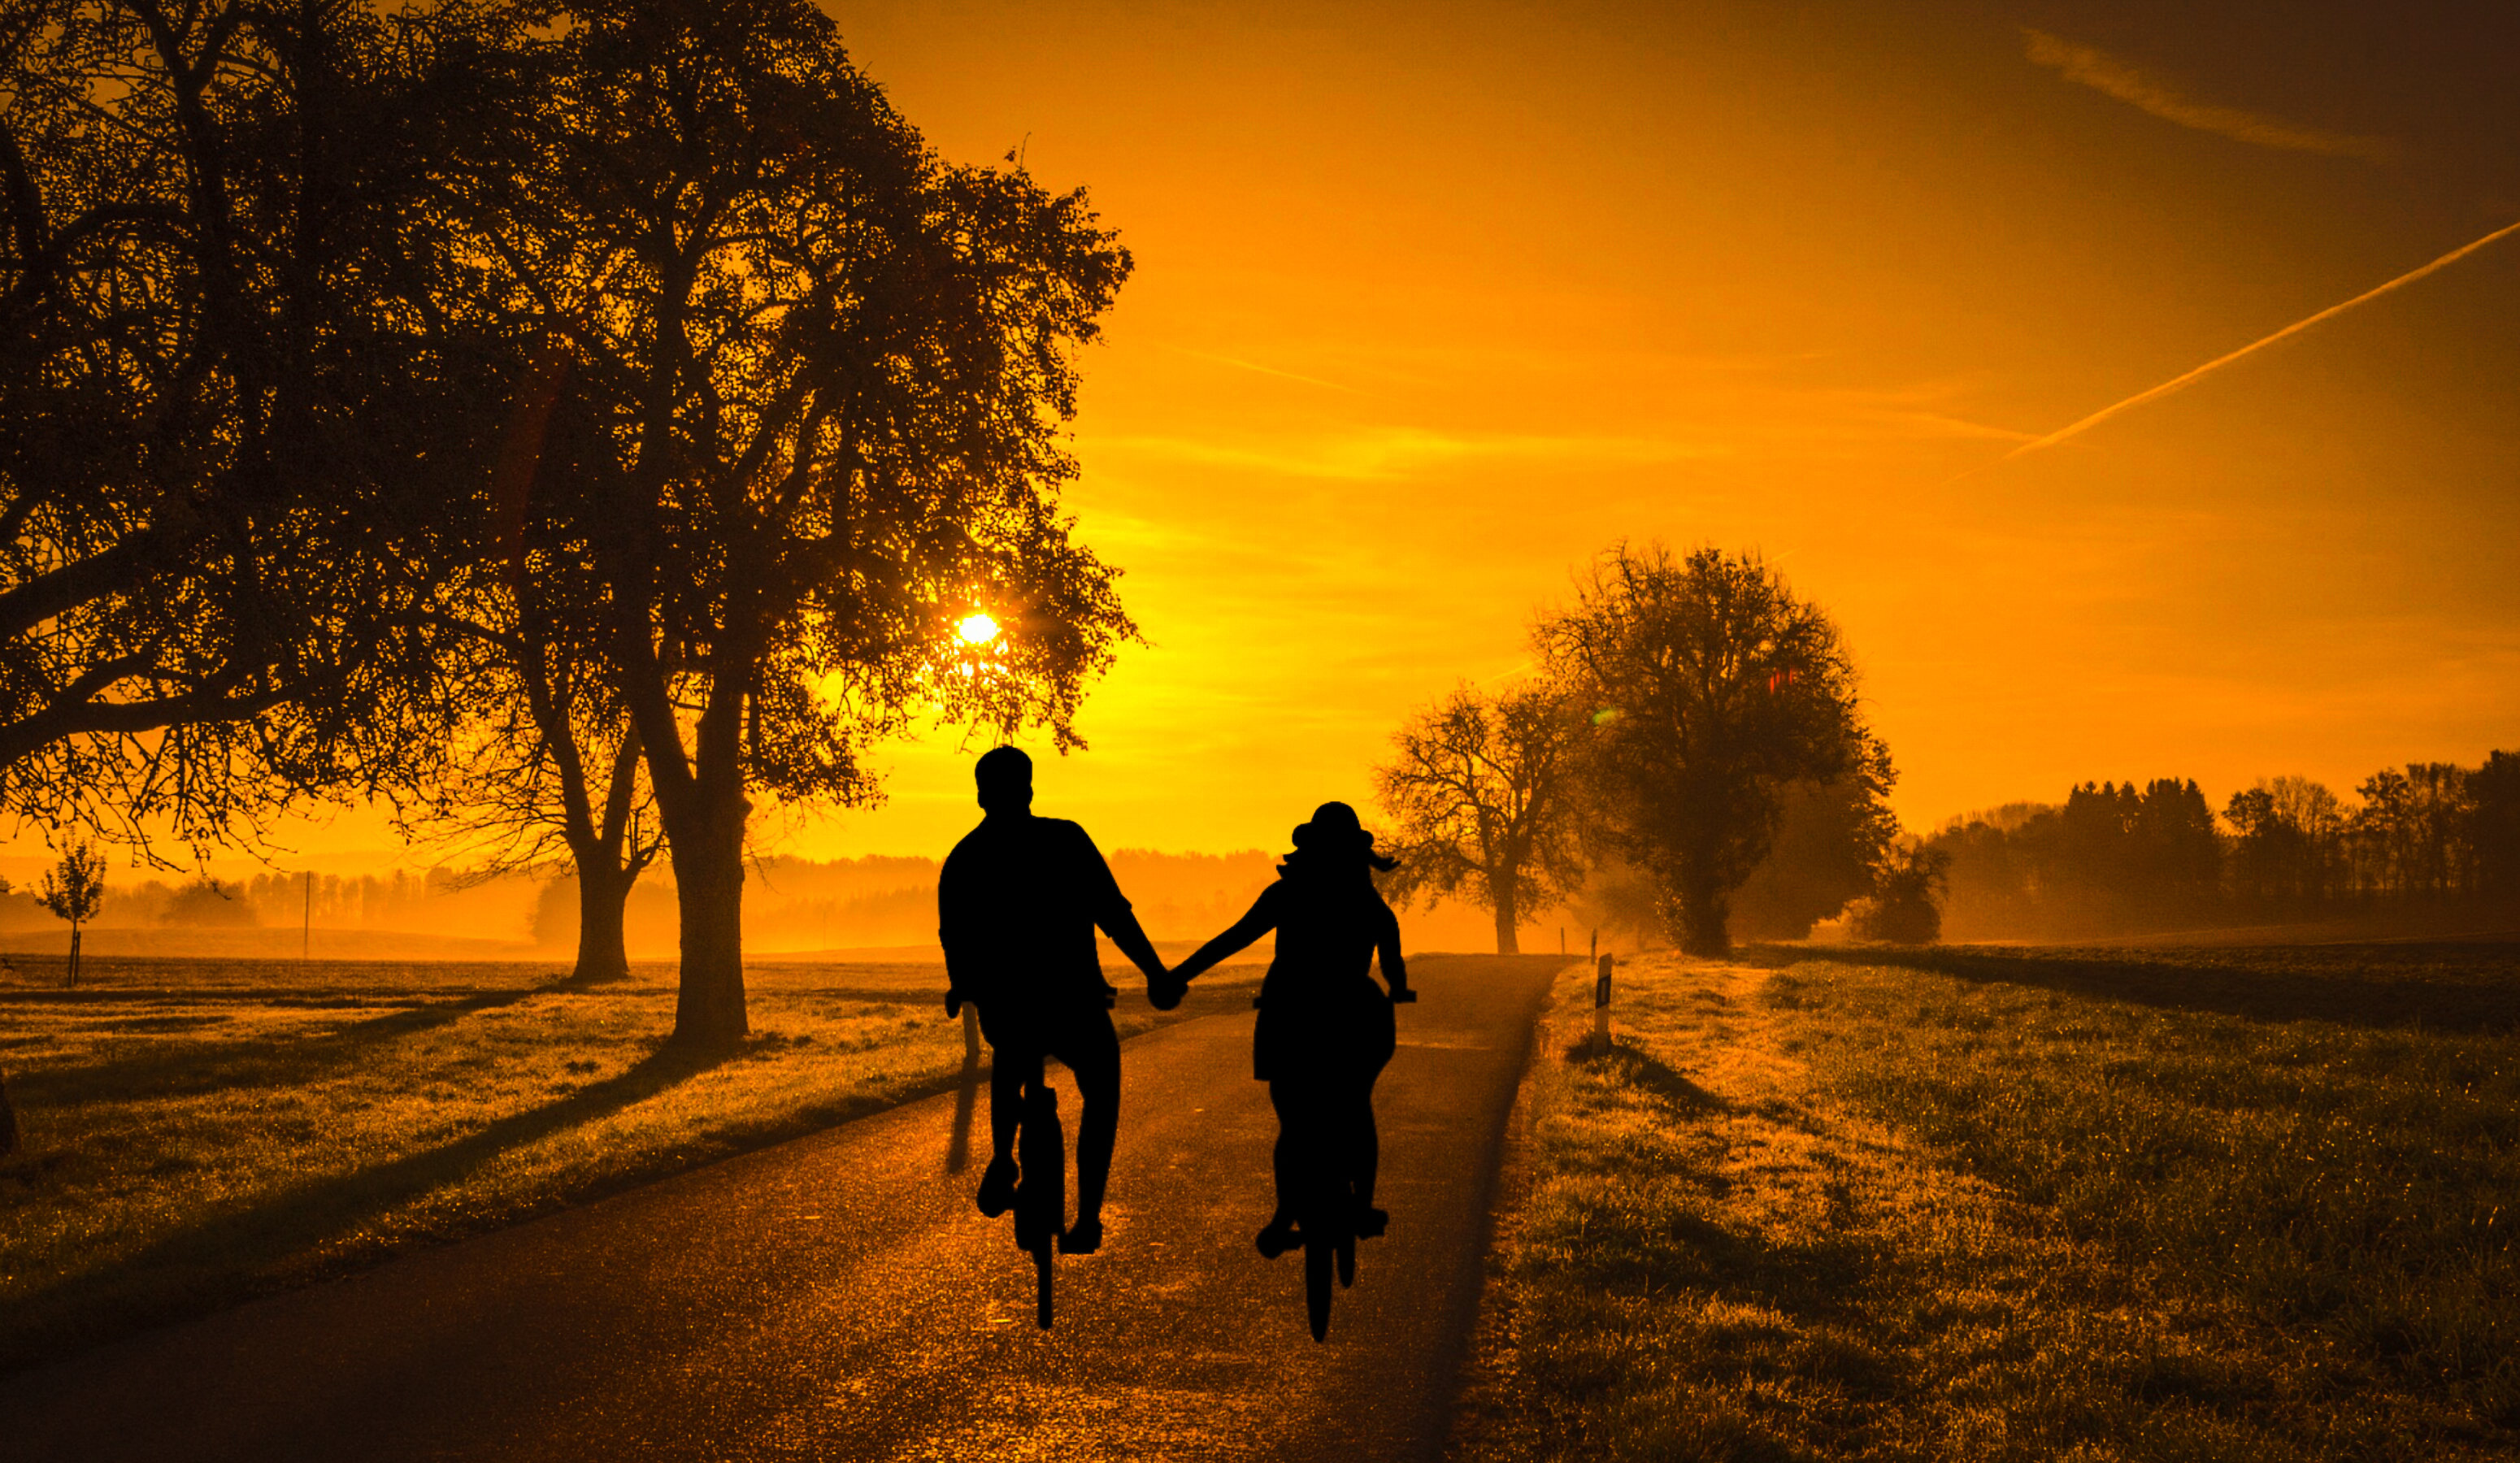
sunset, couple, bicycle, dating, cycle, fun, holiday, vintage, summer, romance, lifestyle, woman, road, tree, holding hands, love, outdoors, riding, healthy, sports, togetherness, vacations, valentine's day, dusk, even, nature, sky, sunrise, yellow, path, evening, morning, light, sunlight, atmosphere, silhouette, sun, dawn, autumn, branch, shadow, landscape, backlighting, computer wallpaper